Circleville School

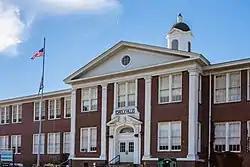

Circleville School is a historic school building located at Circleville, Pendleton County, West Virginia. It was designed by architect Ernest C. S. Holmboe and built in 1937–1938, as a project of the federal Works Progress Administration (WPA). The two-story masonry building is in the Georgian Revival style. It was built on the foundation of a previous school destroyed by fire. The front facade features a two-story pedimented projecting pavilion emphasized by large Doric order pilasters. It is constructed of hollow tile block with a red brick veneer. The truncated hipped roof is topped by a wooden cupola.